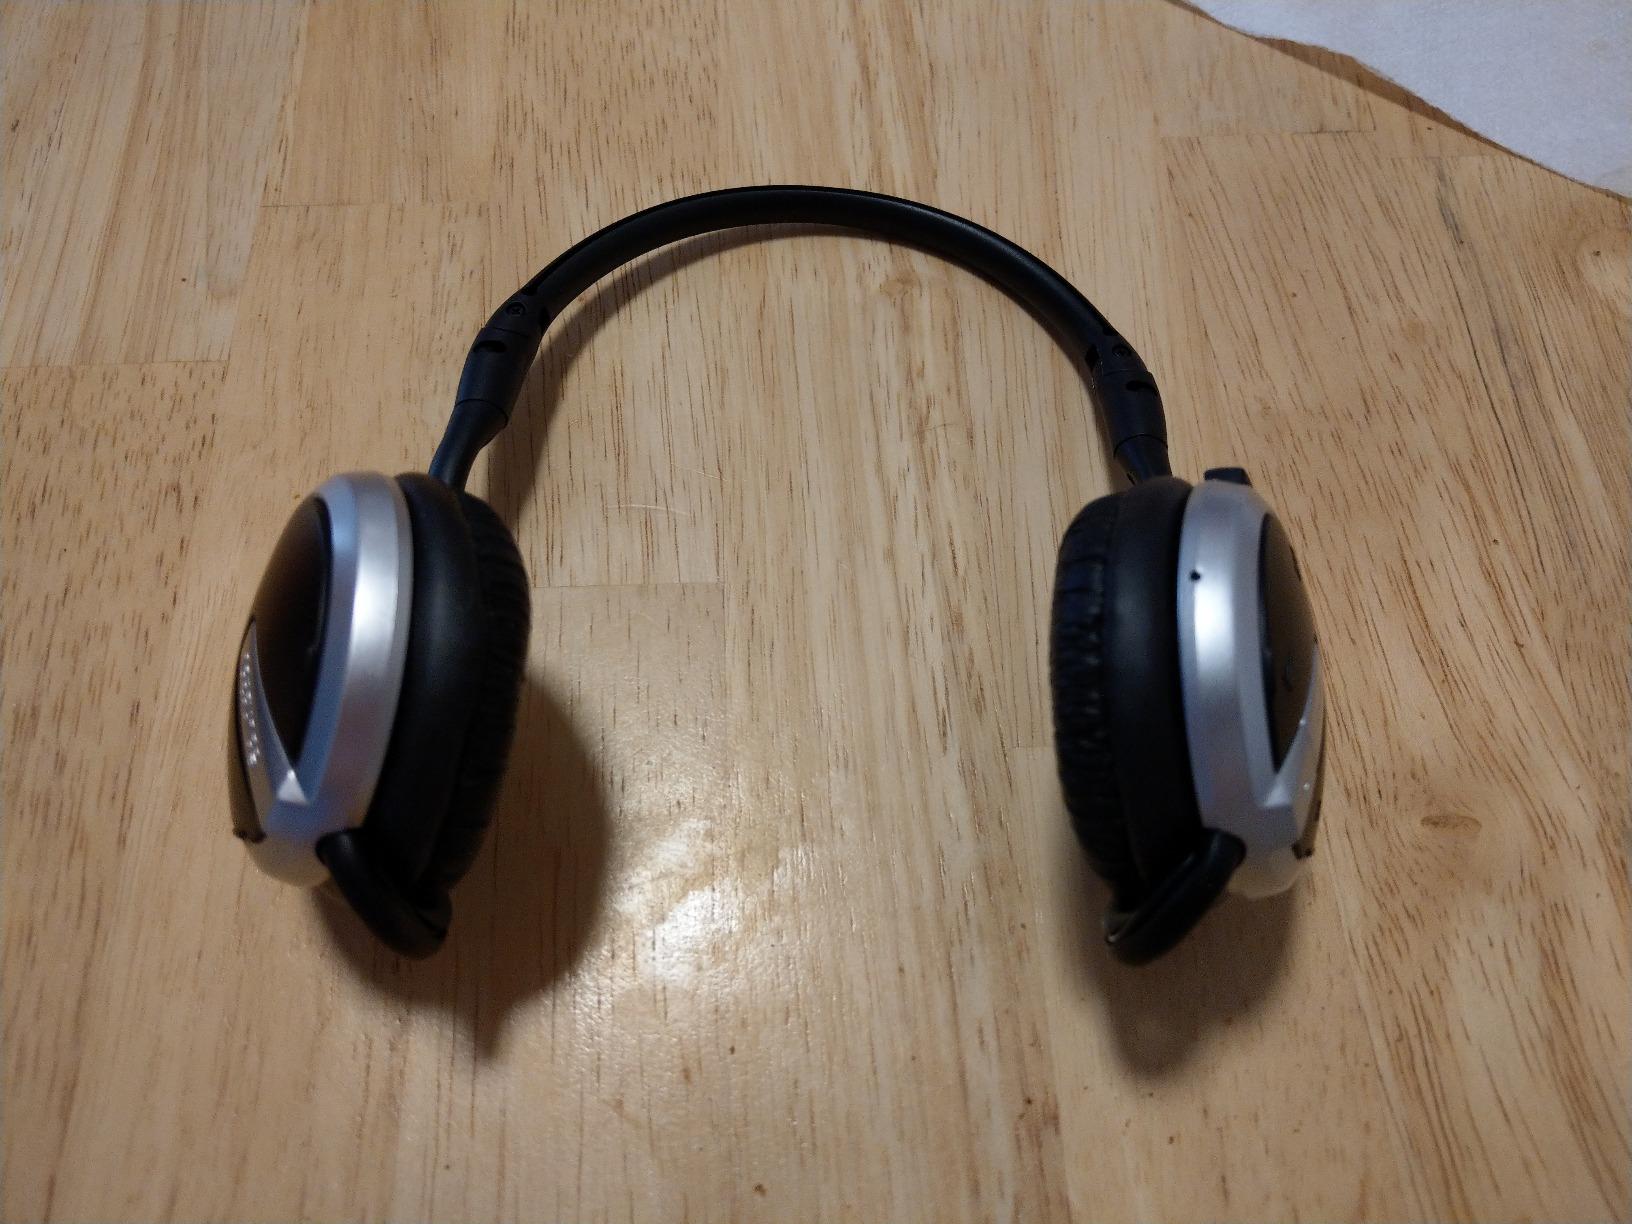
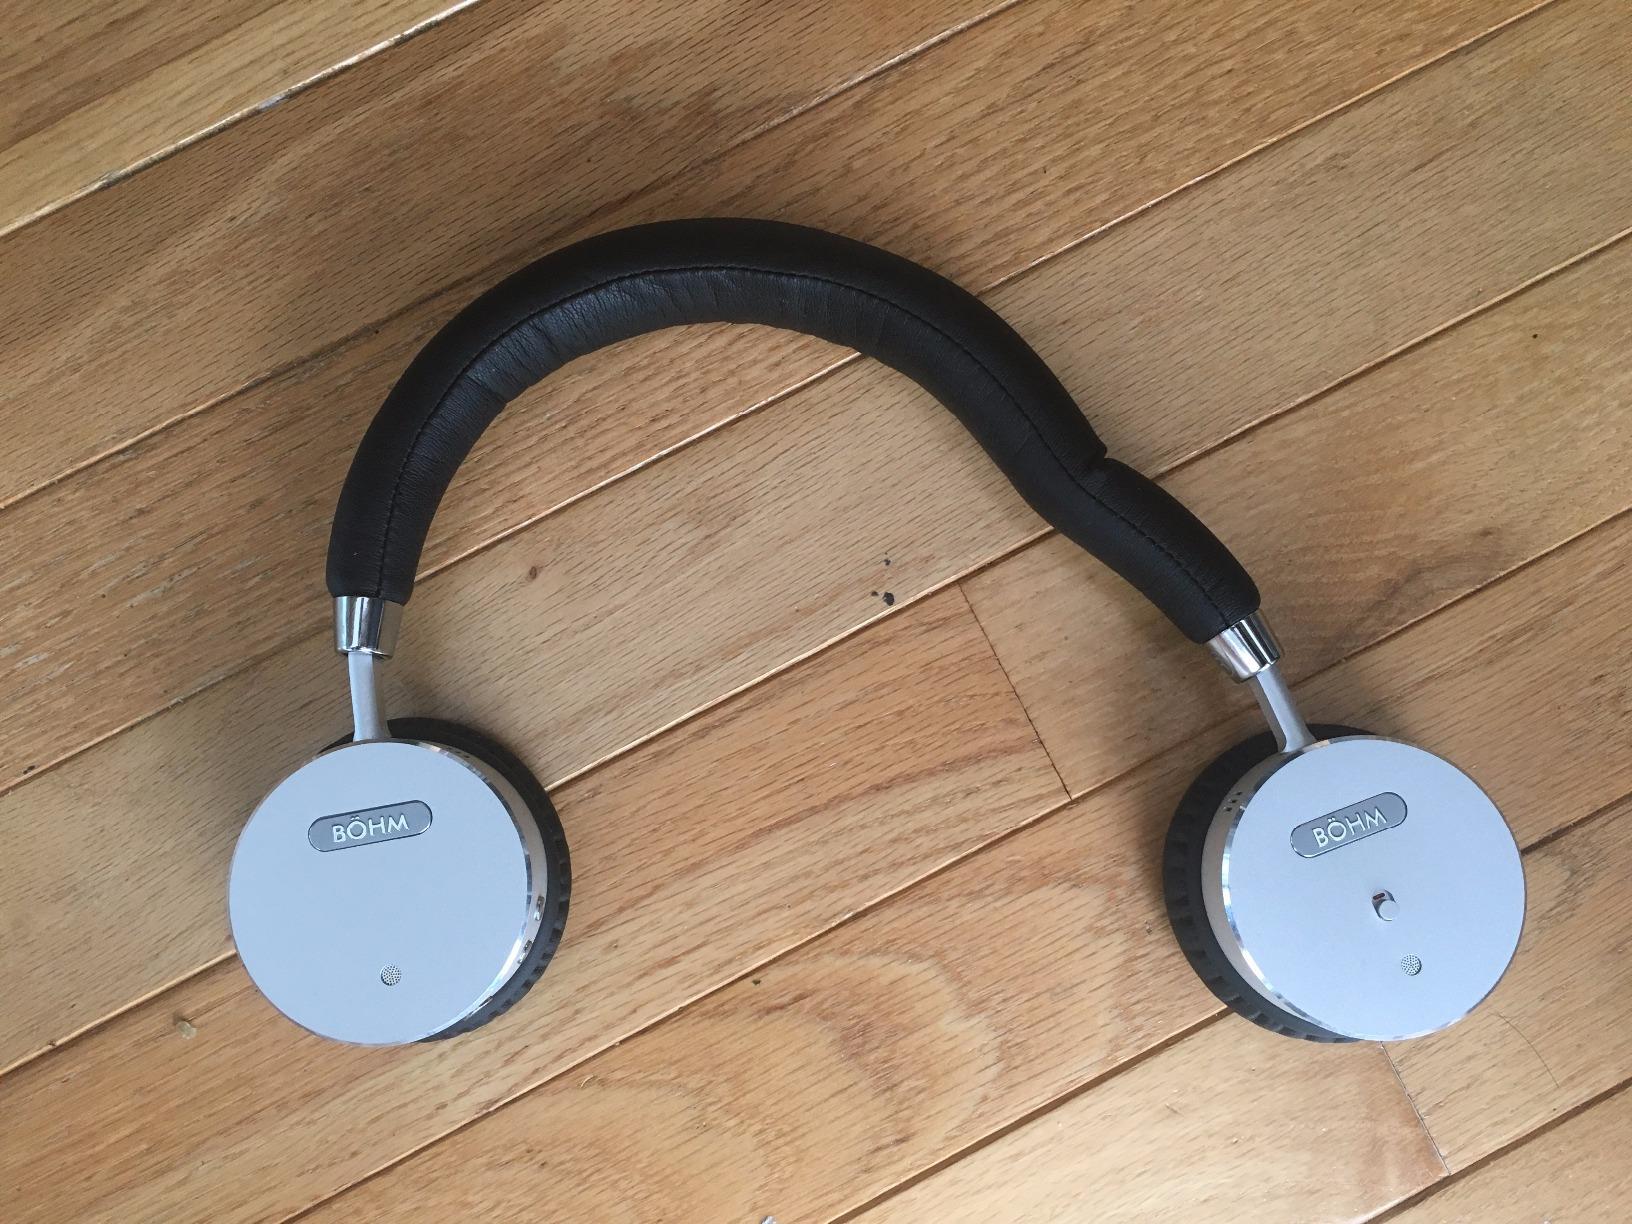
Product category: headphones
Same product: no